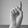
ASL letter: D